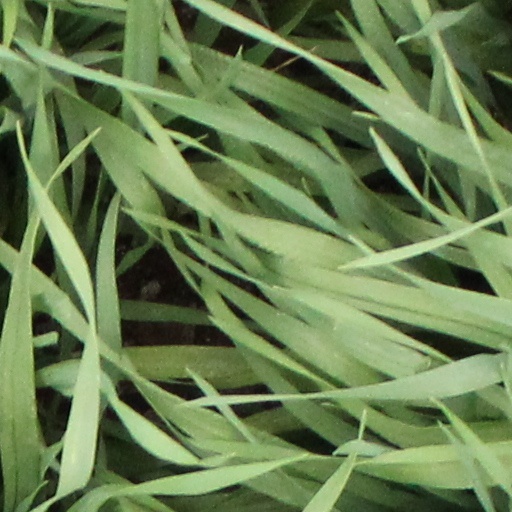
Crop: wheat